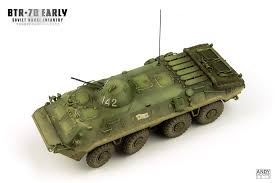
Label: BTR-70